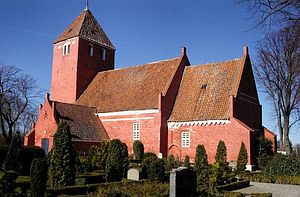
Vålse Kirke
Vålse Kirke i Danmark. Vålse kirke
Vålse Kirke ligger i den sydlige del af landsbyen Vålse ca. 19 km NNV for Nykøbing Falster. Kirken er viet til Olav den Hellige, som også ses på altertavlen fra 1400-tallet. Den første kirke på stedet er måske grundlagt af Magnus den Gode som var søn af Olav den Hellige.